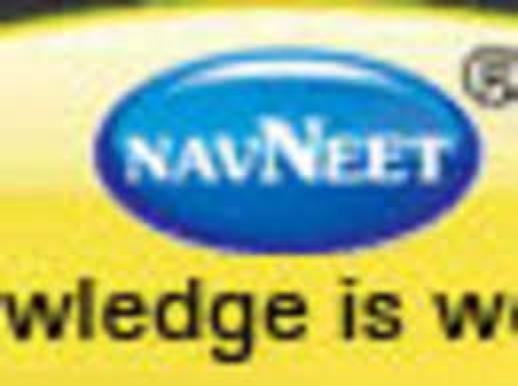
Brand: navneet
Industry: Necessities